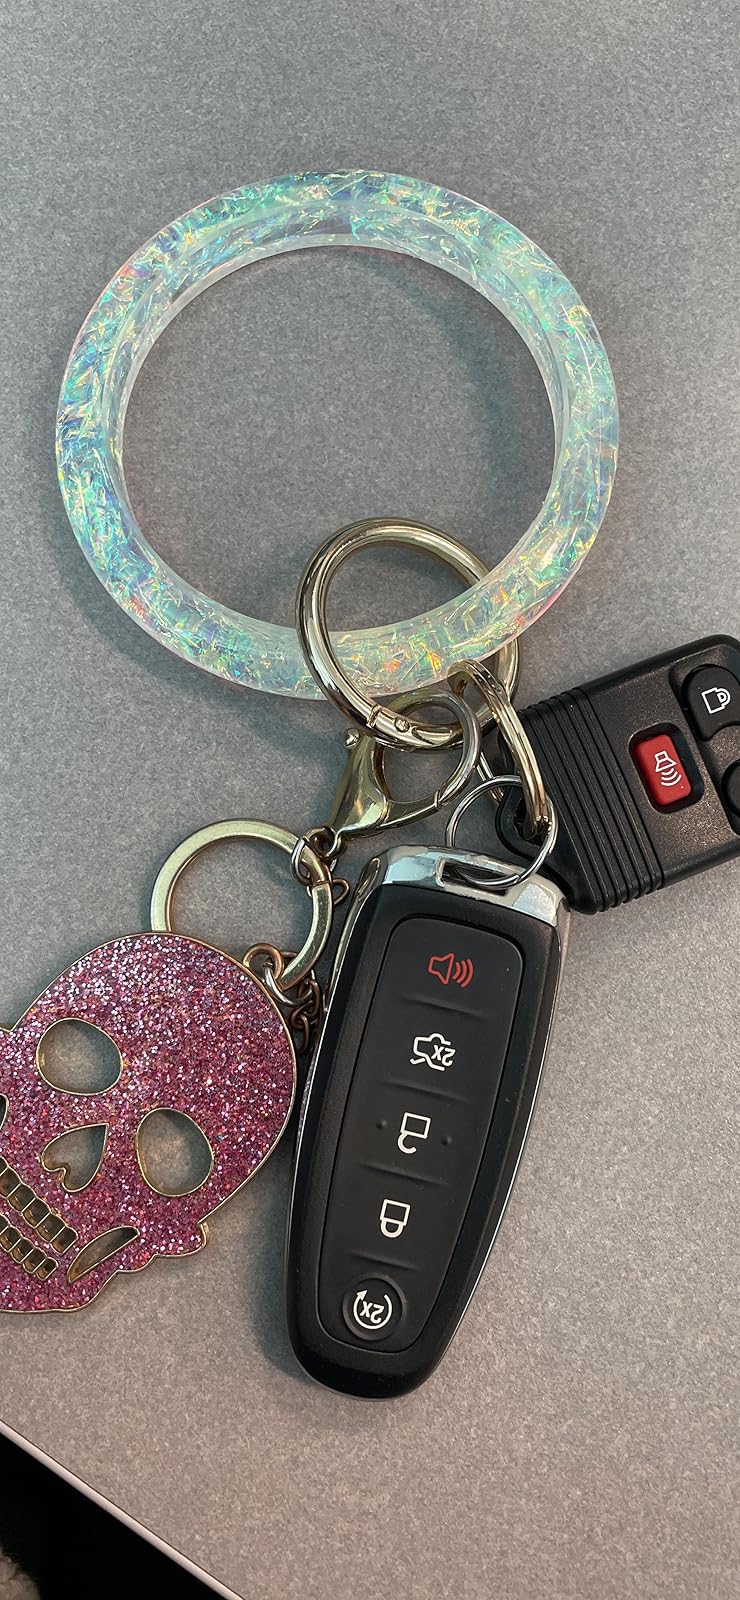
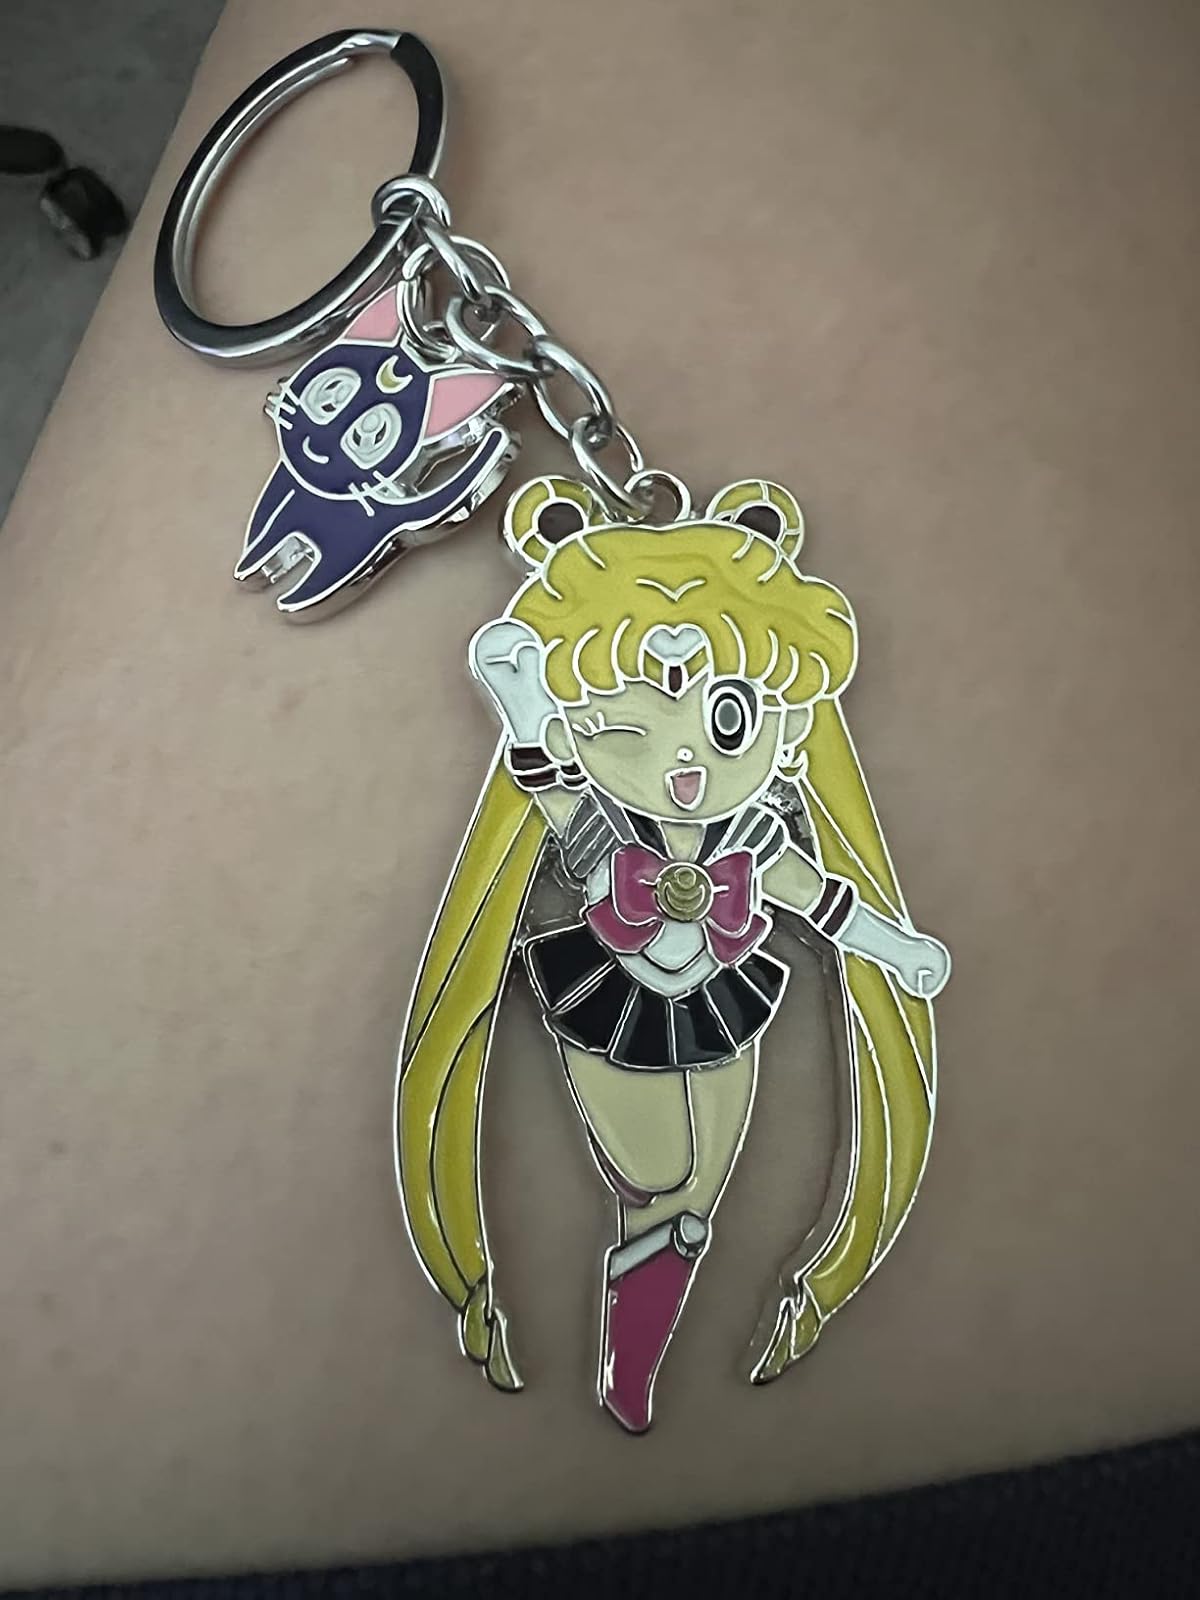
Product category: accessories_keychain
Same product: no